Guy Ligier

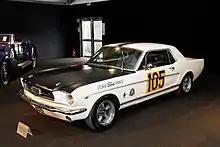
Ford Mustang GT350 of the 1965 Ford France team.

Ligier made an early foray into auto racing with a Simca 1300 at the 1957 Parisian Salon Cups in Montlhéry, but it was in 1960 that he first tried his hand at single-seater racing with a Formula Junior Elva-DKW, which he drove at Monaco and Montlhéry.